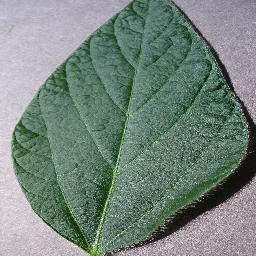
Label: Soybean___healthy